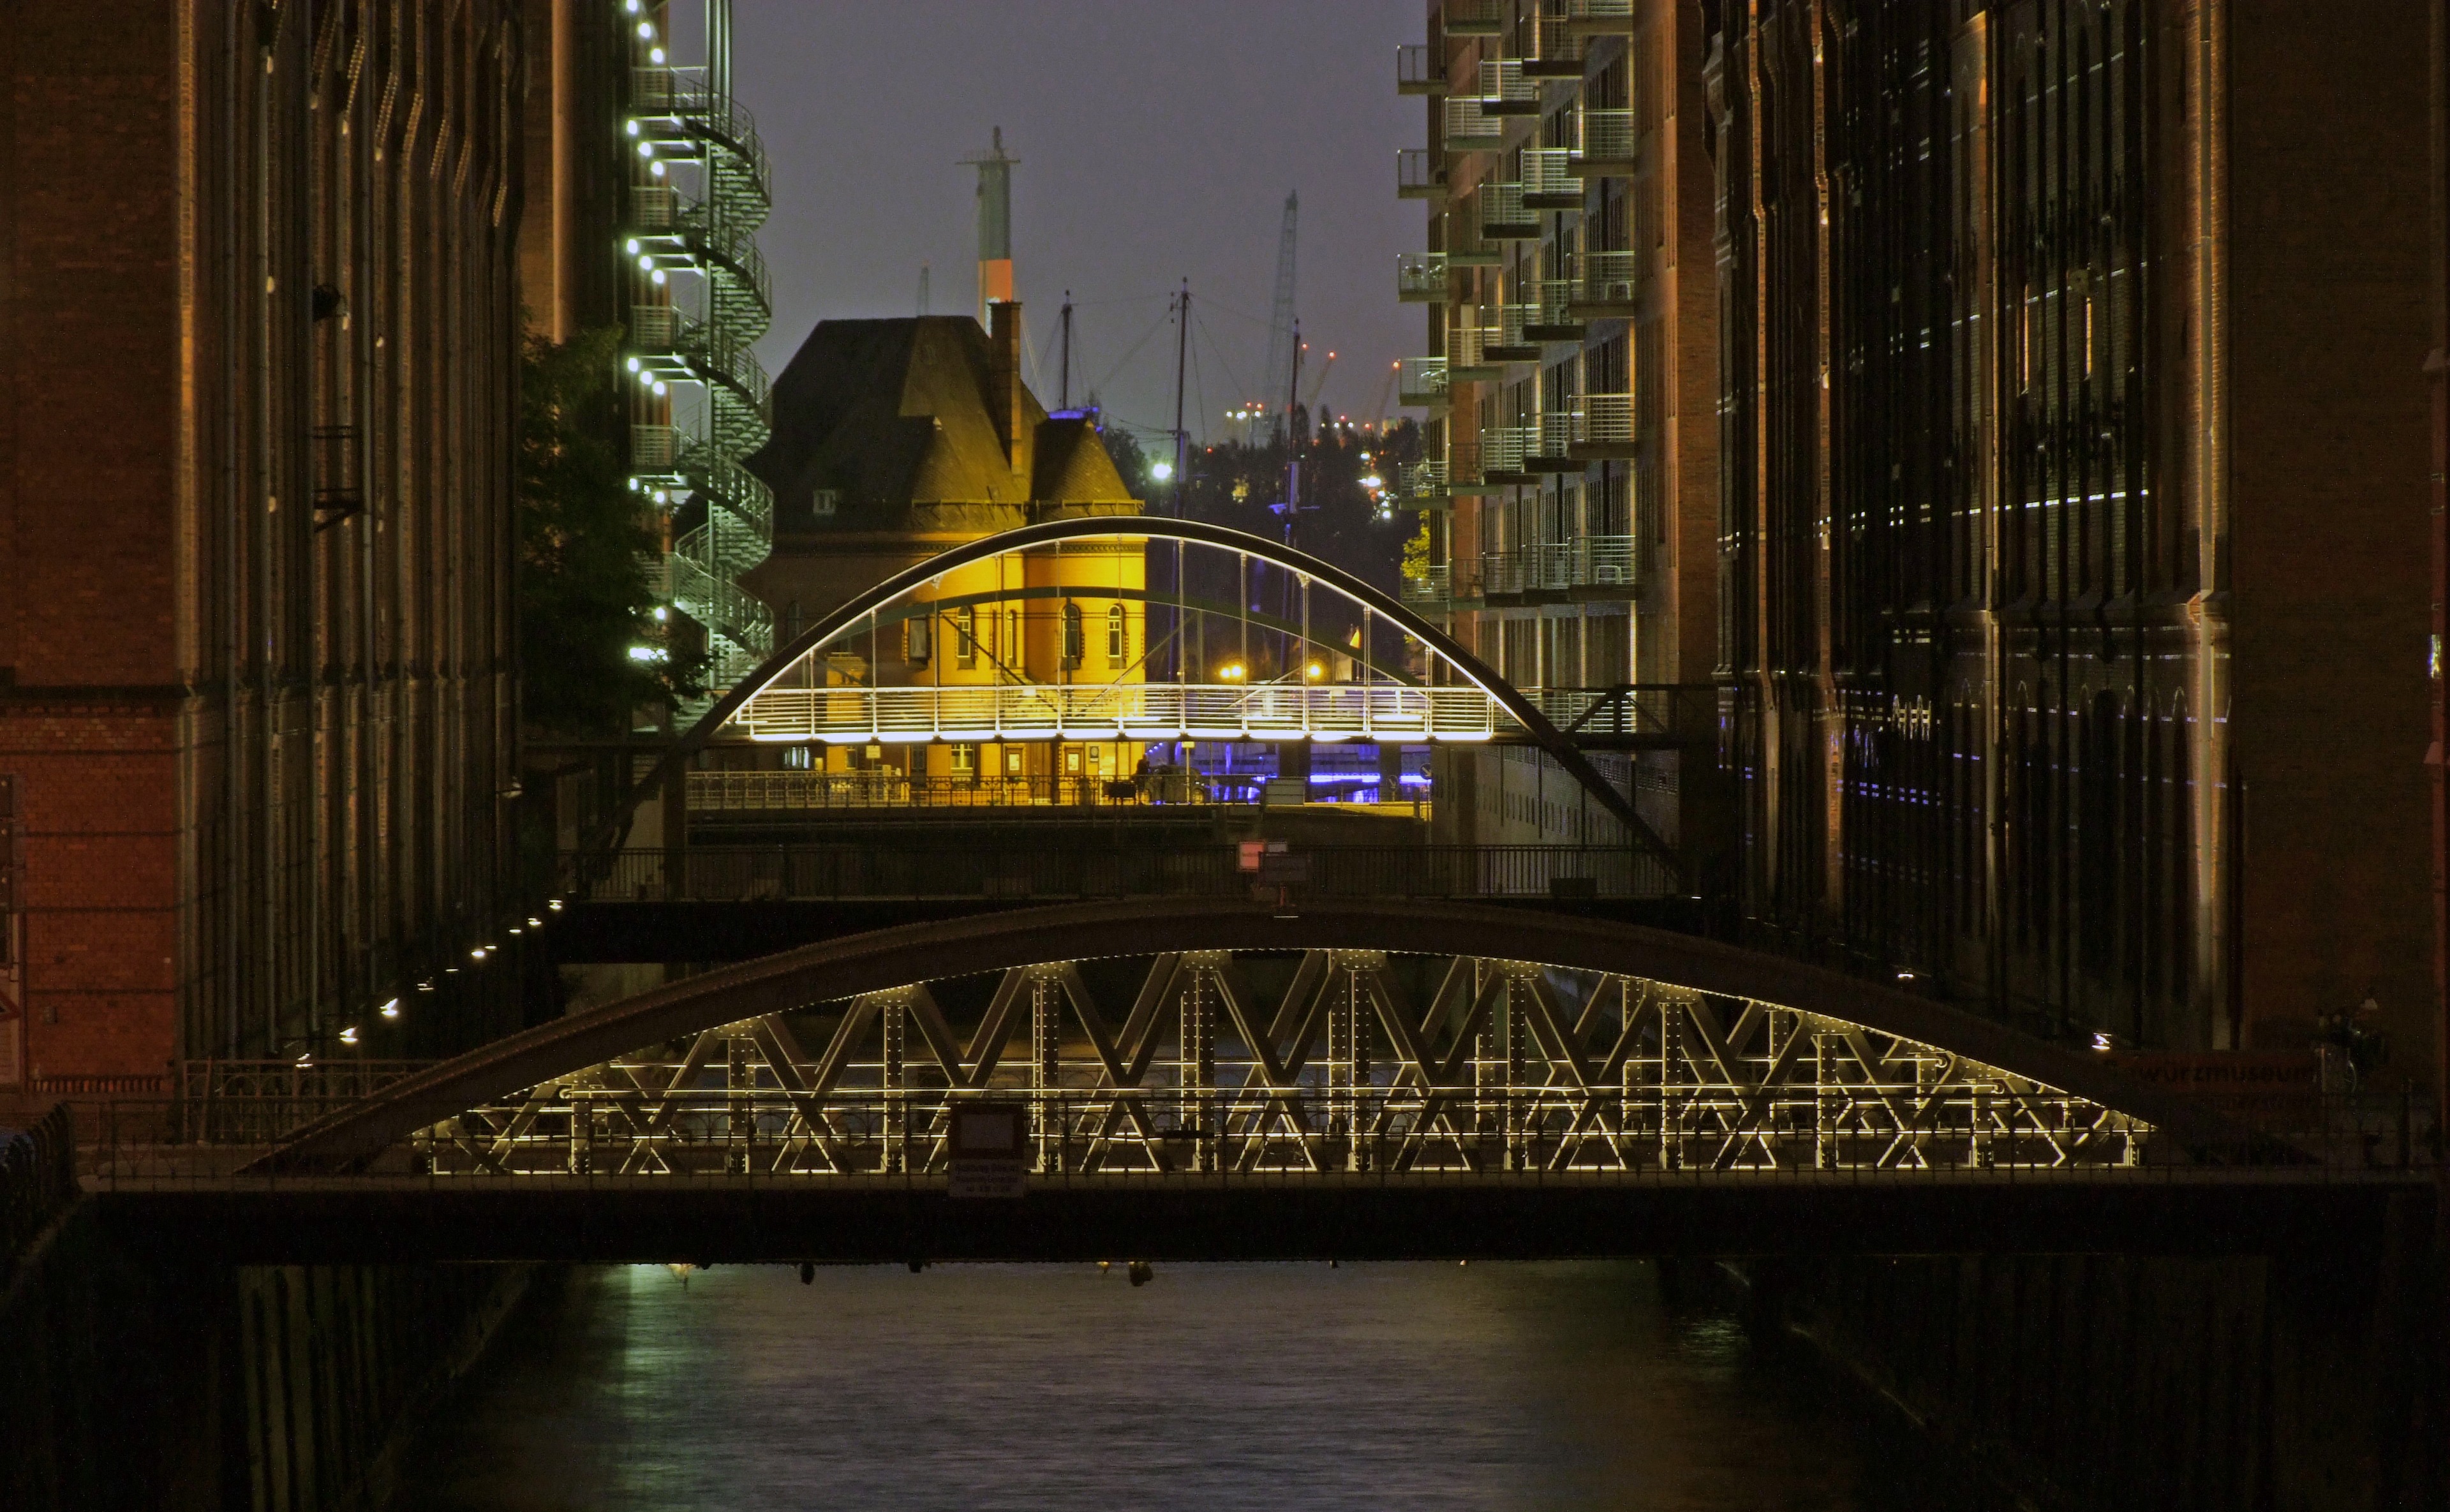
water, light, architecture, bridge, night, building, cityscape, downtown, evening, reflection, landmark, darkness, lighting, homes, symmetry, cranes, channel, bridges, abendstimmung, hamburg, metropolis, night photograph, speicherstadt, urban area, metropolitan area, nonbuilding structure